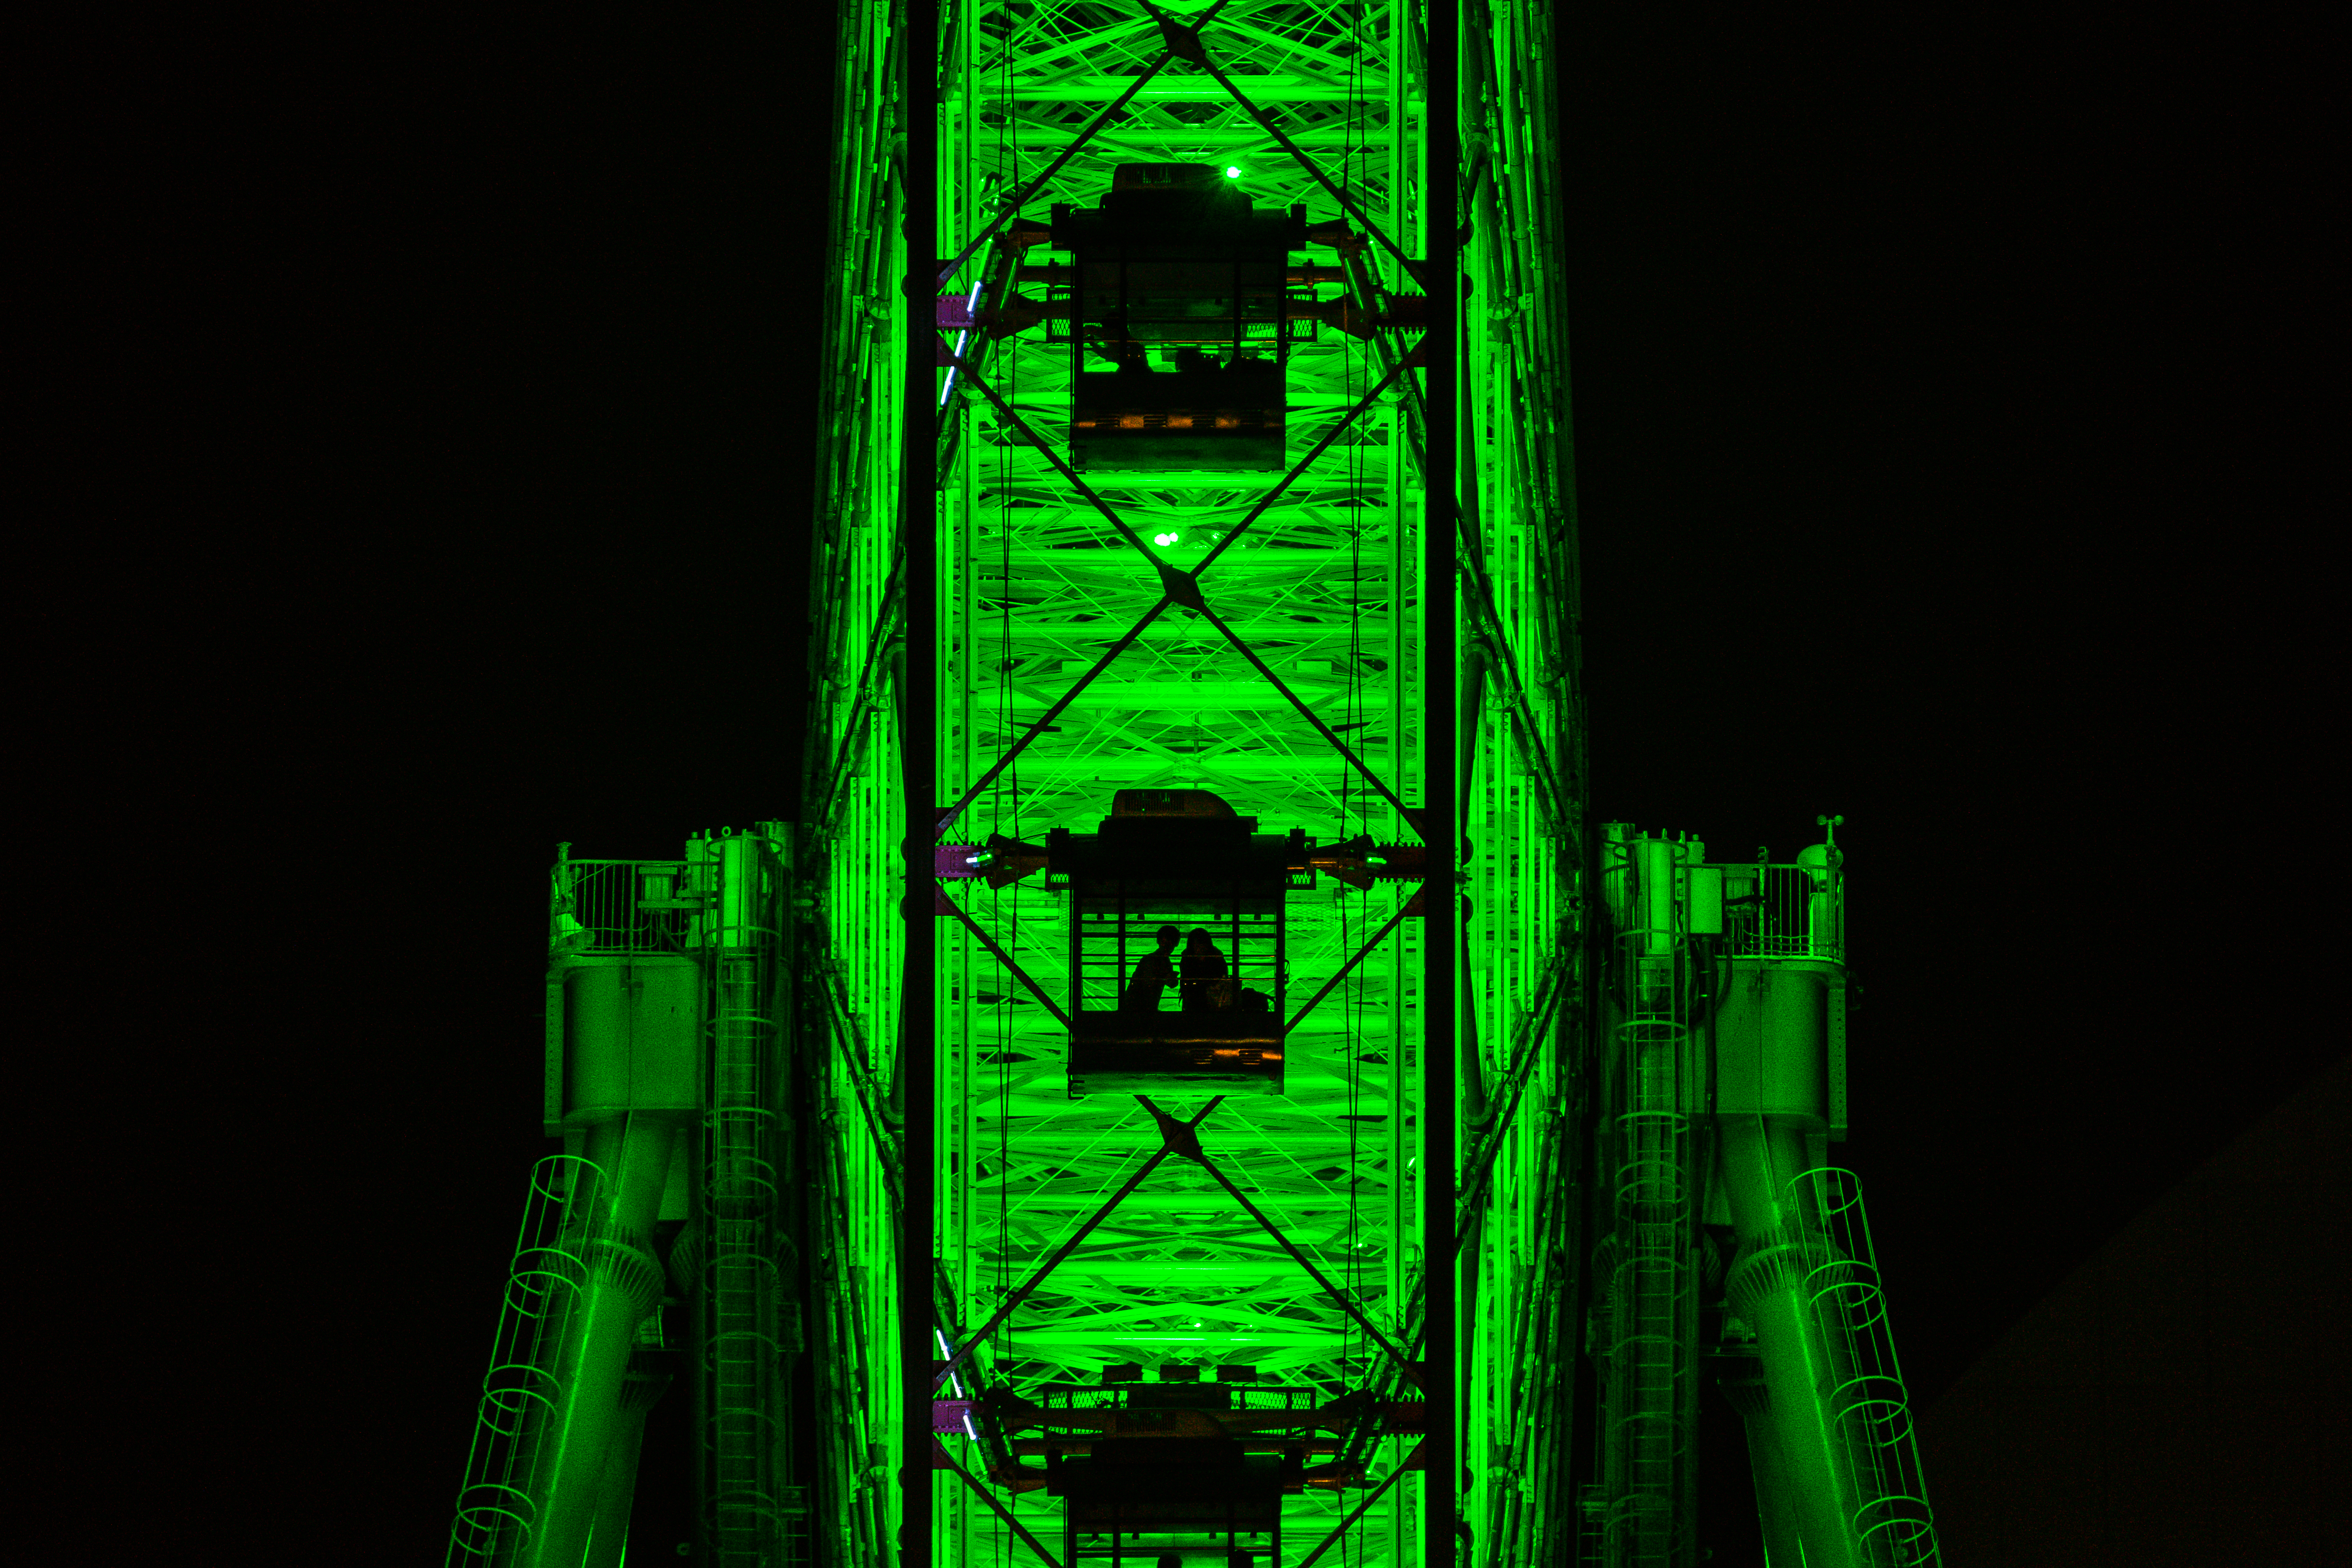
light, architecture, night, number, green, symbol, darkness, cross, lighting, font, nightphotography, inside, ferriswheel, symmetry, yokohama, ilce7m2, cosmoclock, cosmoclock21, sal70300g, cosmoworld, screenshot